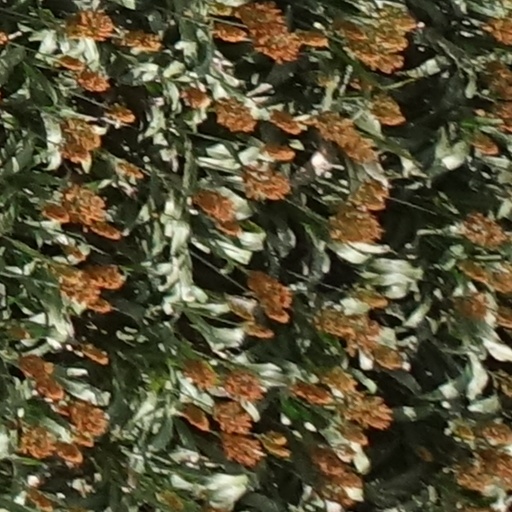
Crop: sorghum